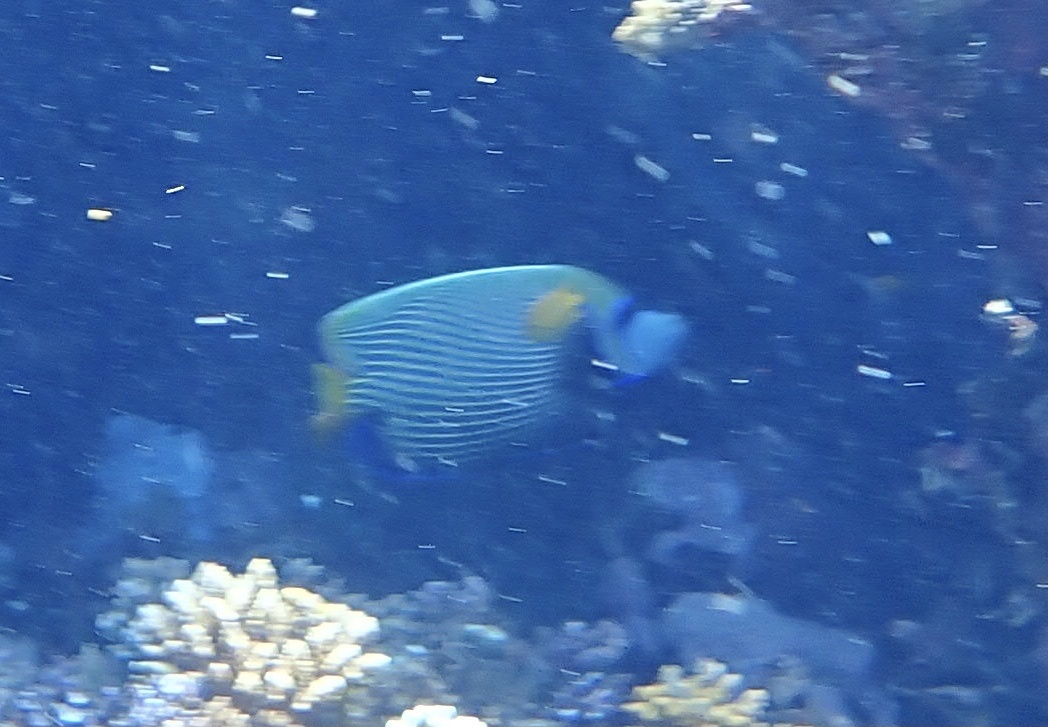
Pomacanthus imperator (Emperor Angelfish)